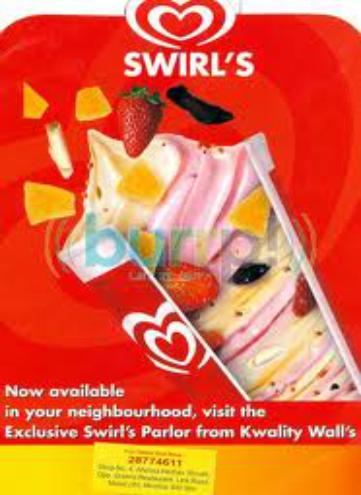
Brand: Kwality Wall's
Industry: Food